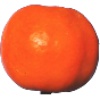
Label: Clementine 1